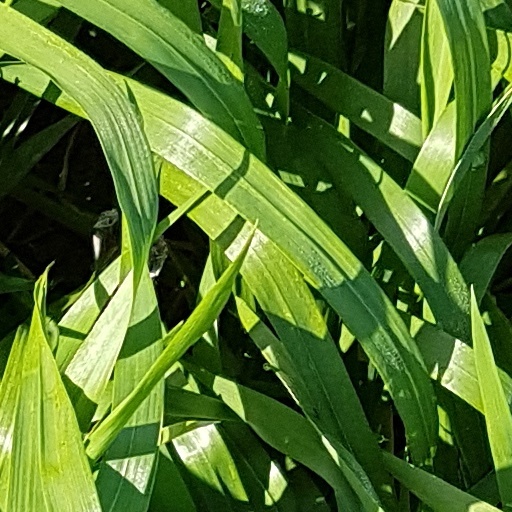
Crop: wheat